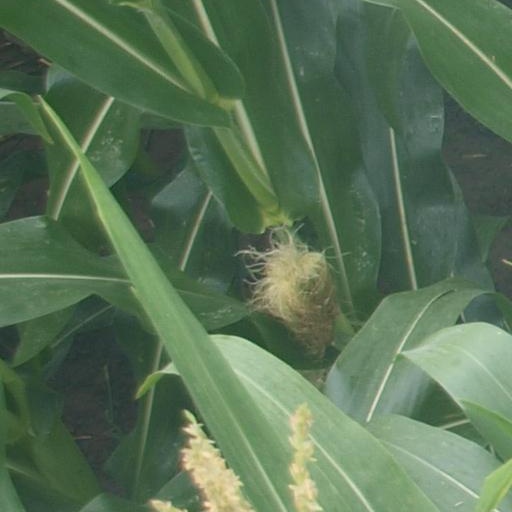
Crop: maize; corn